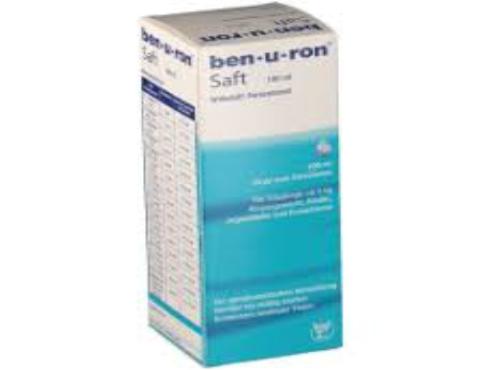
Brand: benuron
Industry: Medical